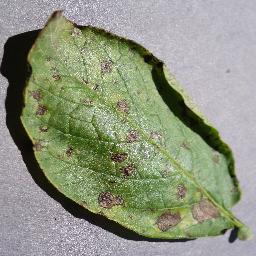
Label: Potato___Early_blight